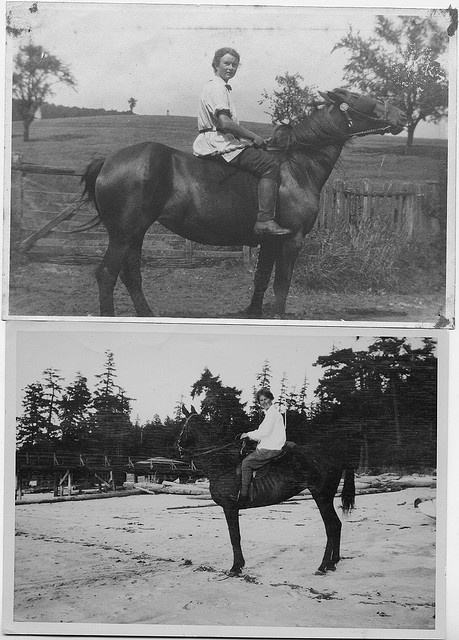
Two pictures of a woman sitting on a horse
Vintage photographs of a woman on a horse.
Two old pictures of lading sitting atop horses.
A series of two photographs both depicting a person riding a horse.
a woman sitting on a horse,in a open field.